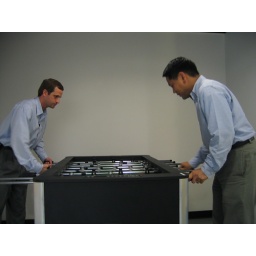
Steven and Matt go head to head in heated foose ball game... and both wear blue shirts and gray paints to work.